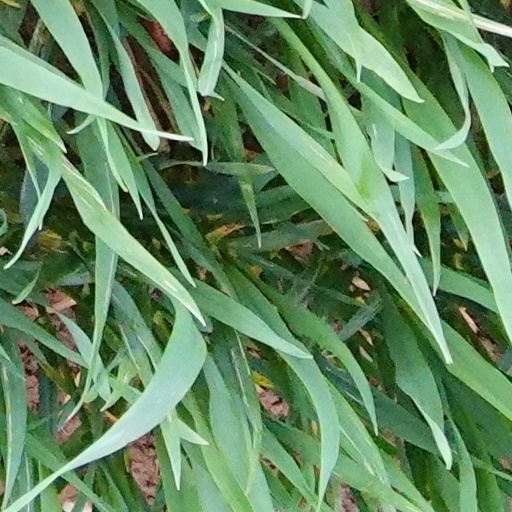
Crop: wheat